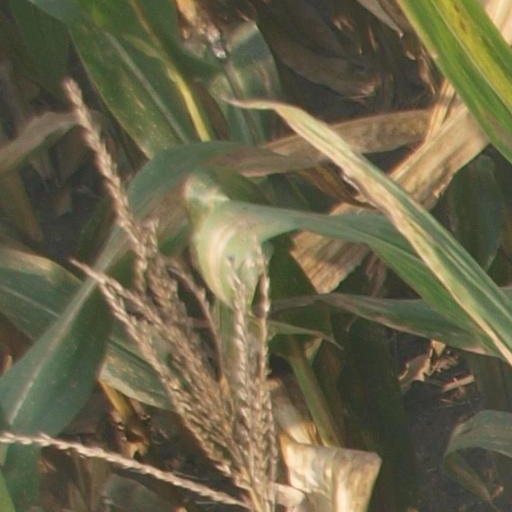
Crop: maize; corn